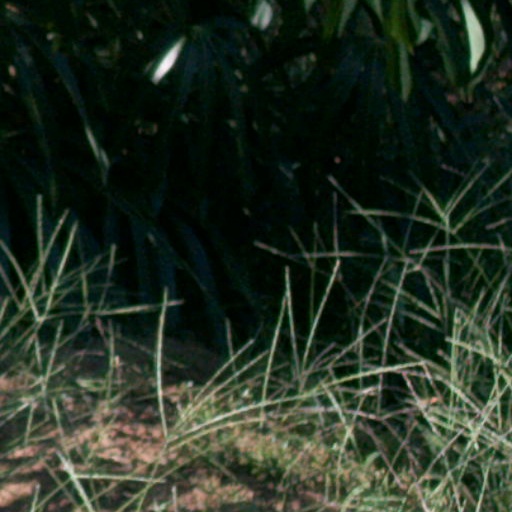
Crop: cassava